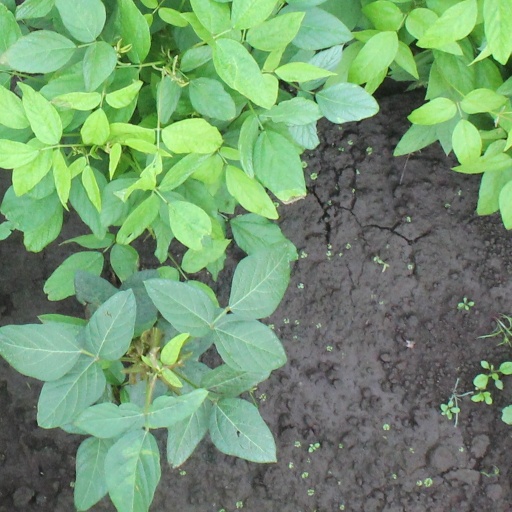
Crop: soybean